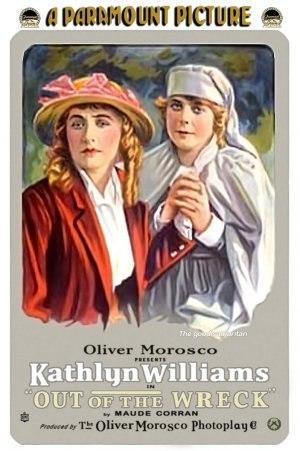
Out of the Wreck est un film muet américain réalisé par William Desmond Taylor, sorti en 1917.